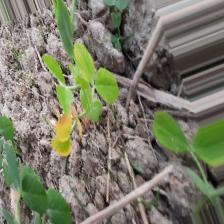
Label: Lentil Rust